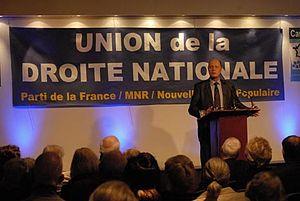
Carl Lang lors d'une réunion
L'Union de la droite nationale, appelée un temps Comité de liaison de la résistance nationale, était une confédération politique française, fondée notamment sous l'impulsion de Carl Lang. Elle regroupait plusieurs formations d'extrême droite. Elle était soutenue activement par la revue Synthèse nationale dont le directeur, Roland Hélie, est le secrétaire national.